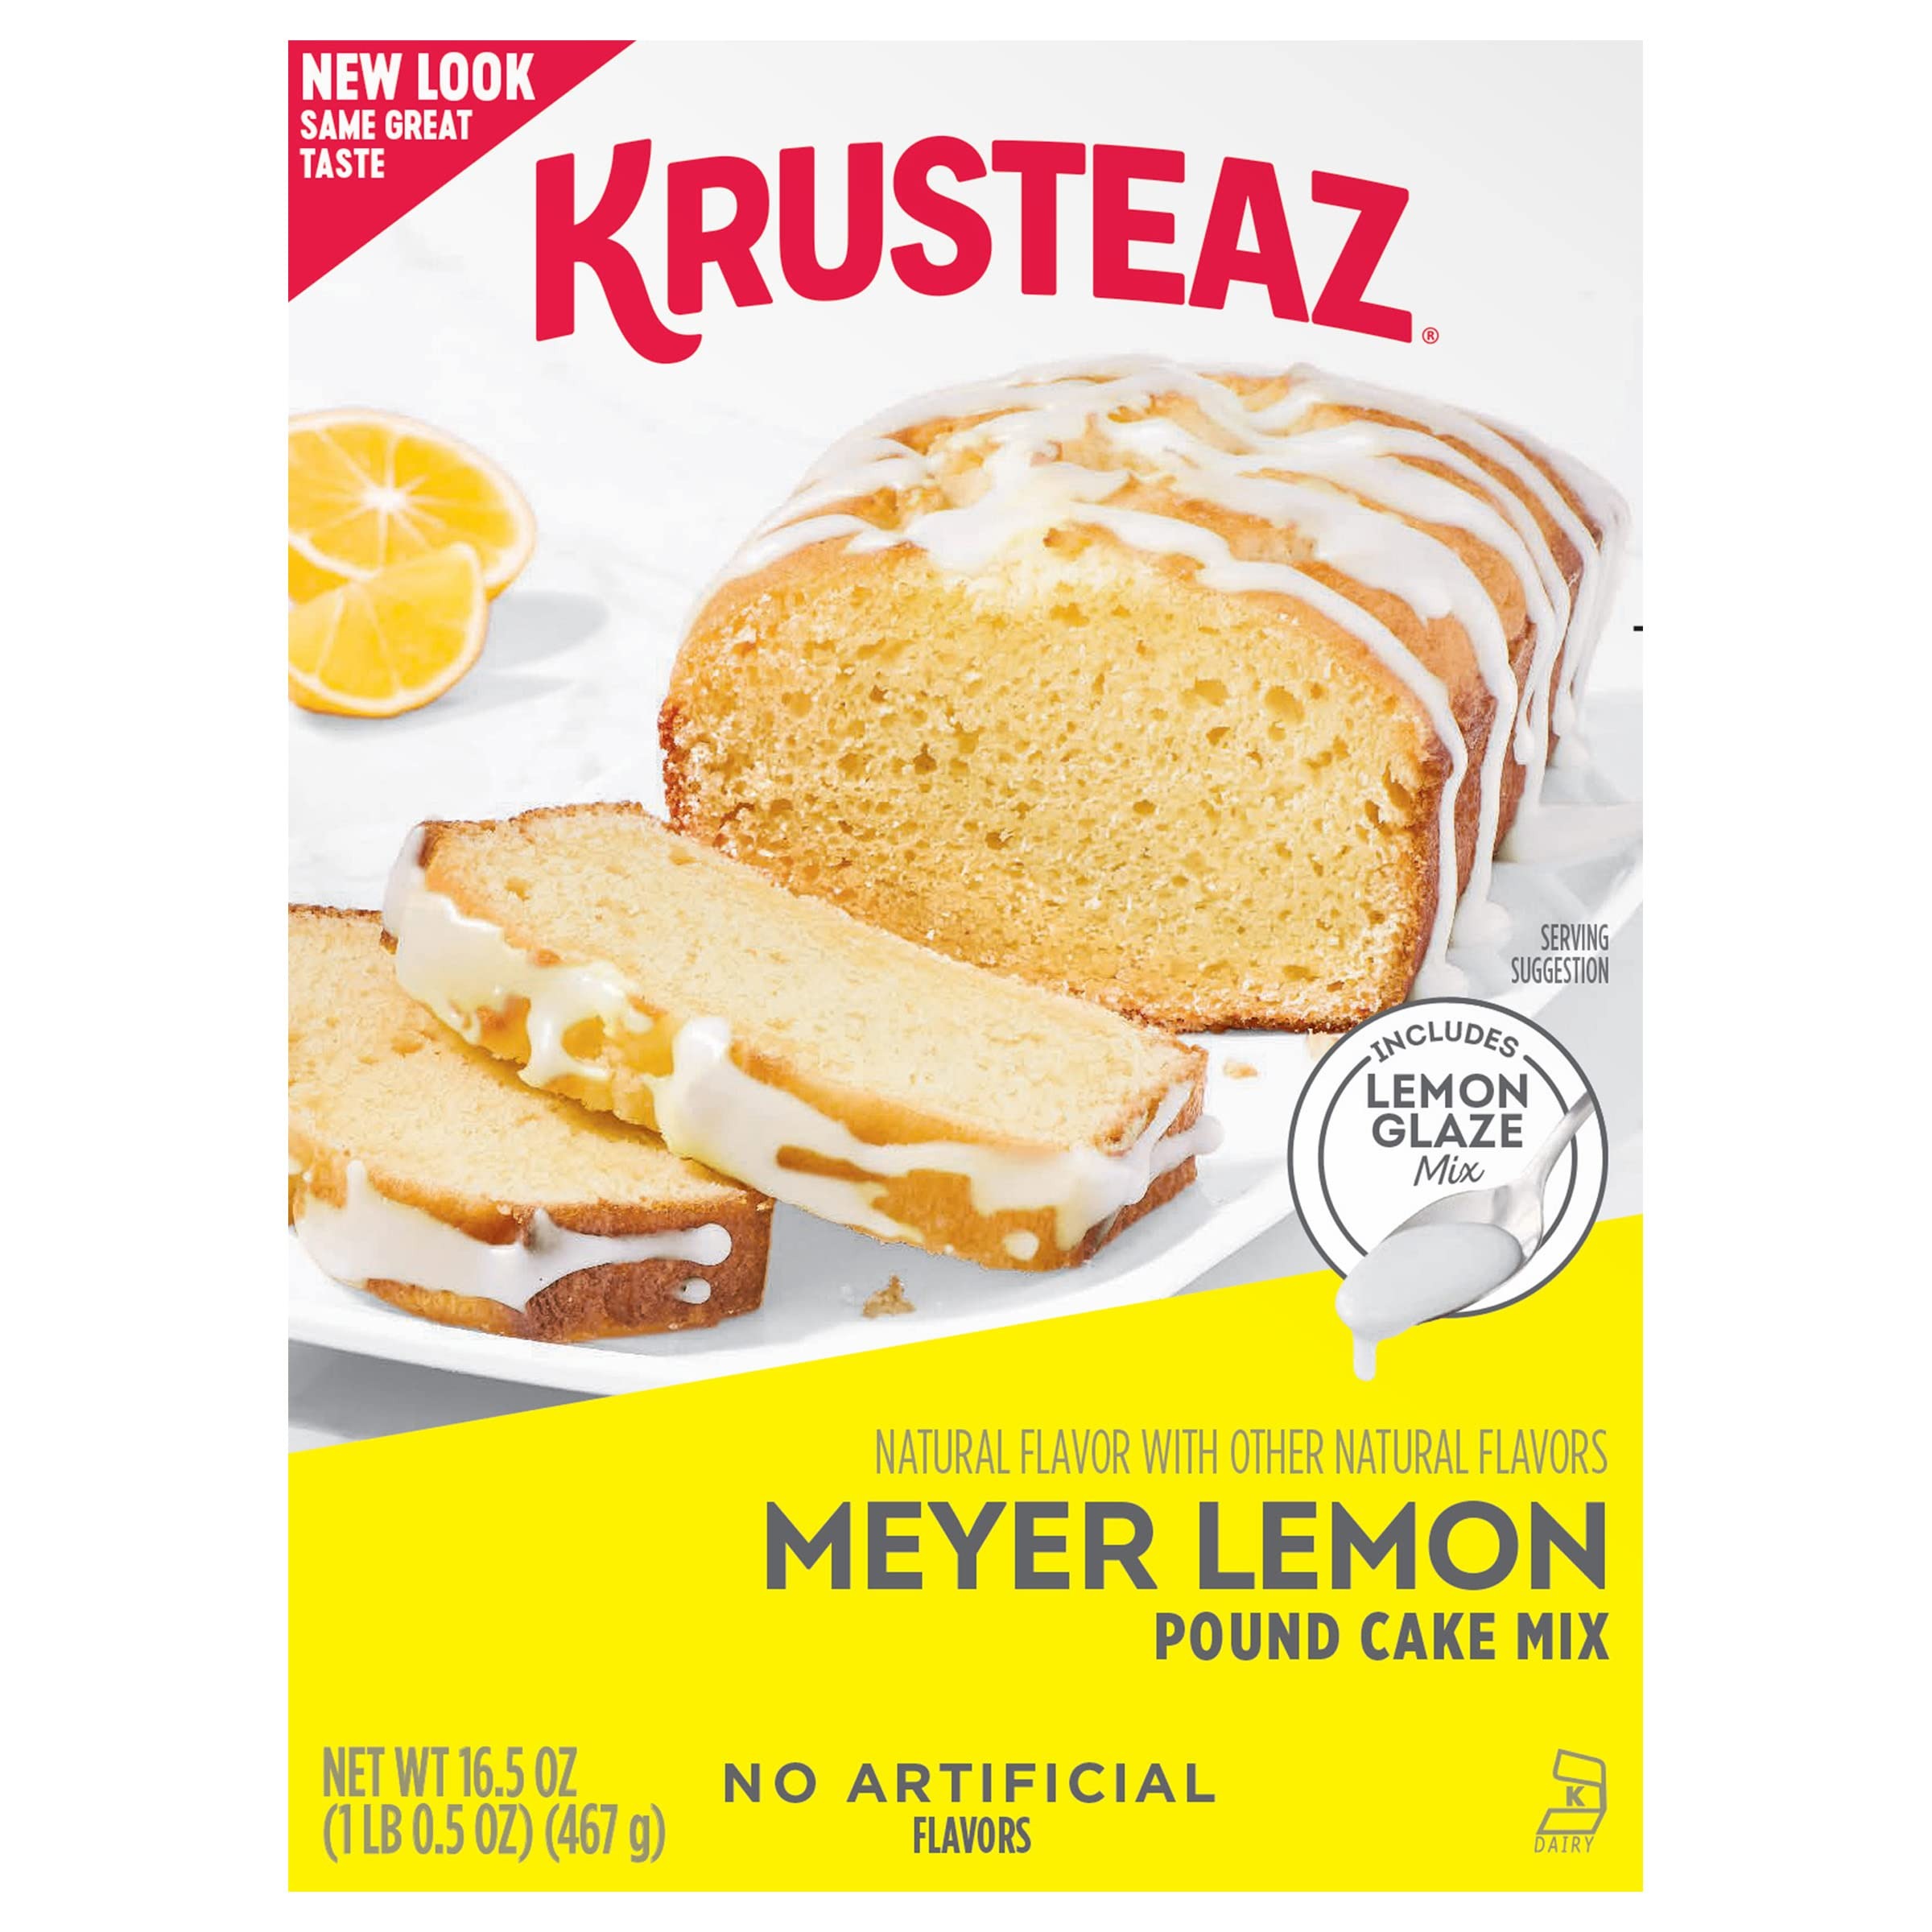
Item Name: Krusteaz Meyer Lemon Pound Cake and Glaze Mix, 16.5 oz Box
Bullet Point 1: MOIST AND DELICIOUS: This lemon pound cake is so unbelievably tasty, you'll want to eat a pound of it, but you may want to pace yourself and save some deliciousness for everyone else.
Bullet Point 2: EASY TO MAKE: Simply add water, eggs, and melted butter to your mix, and bake. Let your cake cool completely, add lemon glaze and enjoy.
Bullet Point 3: MAKE IT YOUR OWN: This mix is the starting point for a smorgasbord of lemony treats. Try other pound cake recipes like Lemon Blueberry or Lemon Almond Pound Cake. Or take this mix a step further by making a bundt cake, cupcakes or even cake truffles.
Bullet Point 4: INGREDIENTS WE'RE PROUD OF: Krusteaz Meyer Lemon Pound Cake includes a lemon glaze pack and contains no artificial flavors.
Bullet Point 5: WHAT'S INCLUDED: Each order includes one, 16.5-ounce box with a shelf life from production of 548 days. This box is great for buying to always keep a Krusteaz mix on hand for when you crave it!
Value: 16.5
Unit: Ounce

Price: 3.82